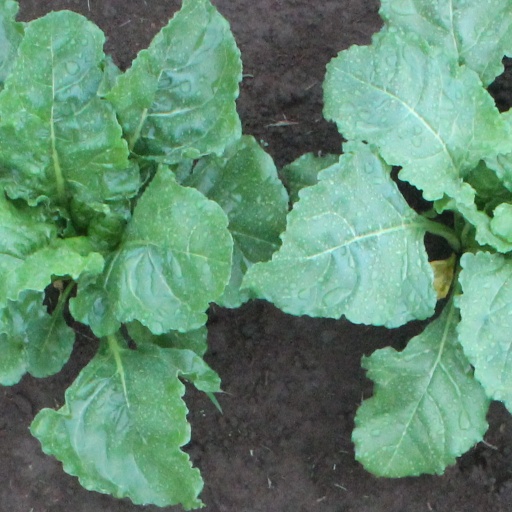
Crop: sugar beet